FripSide

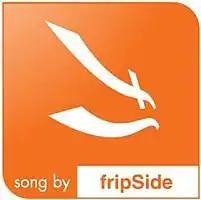
Official logo

fripSide is a Japanese pop and trance duo originally formed by composer Satoshi Yaginuma (Sat) and singer Nao in February 2002.